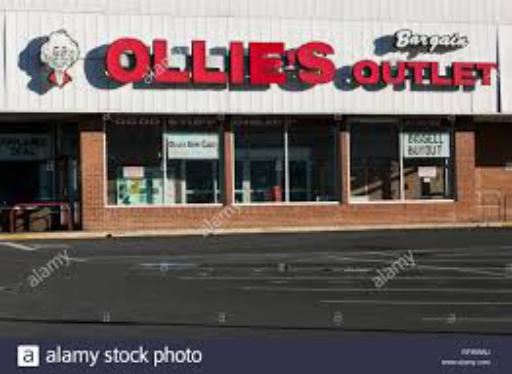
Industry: Others